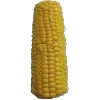
Label: Corn 1